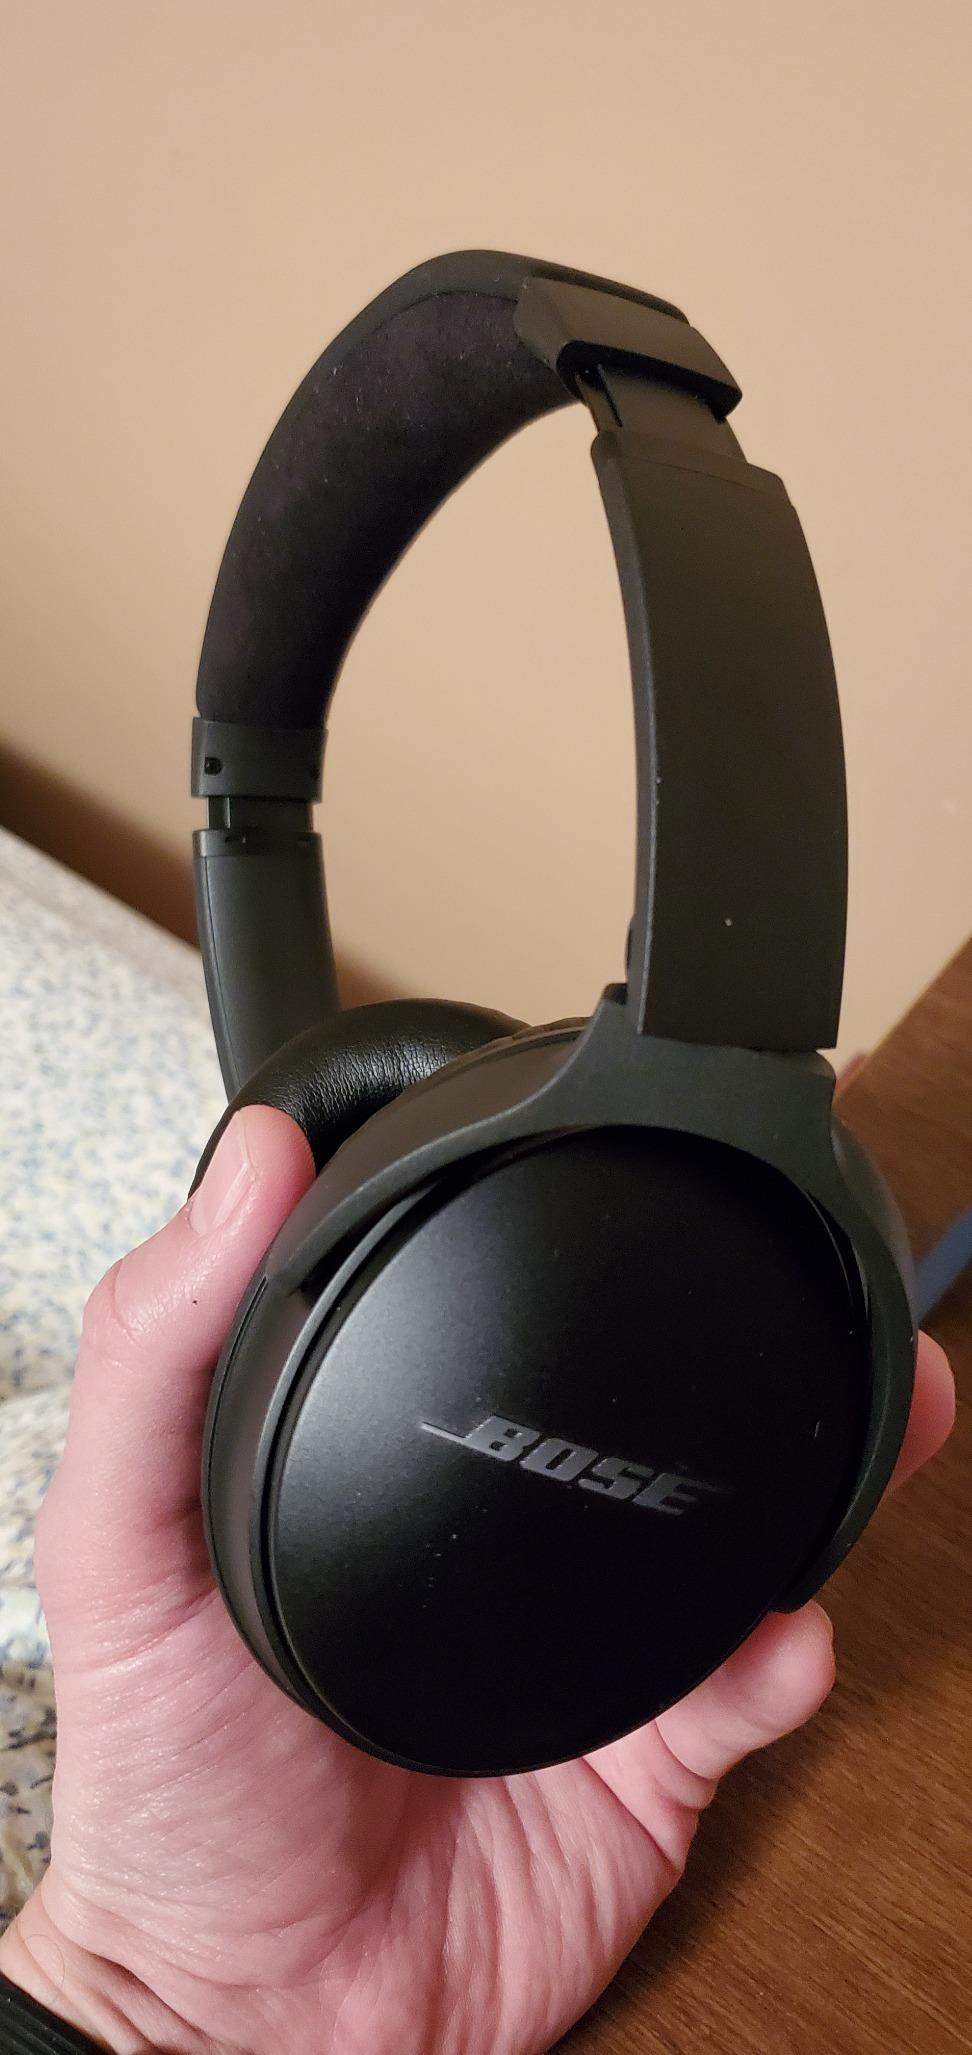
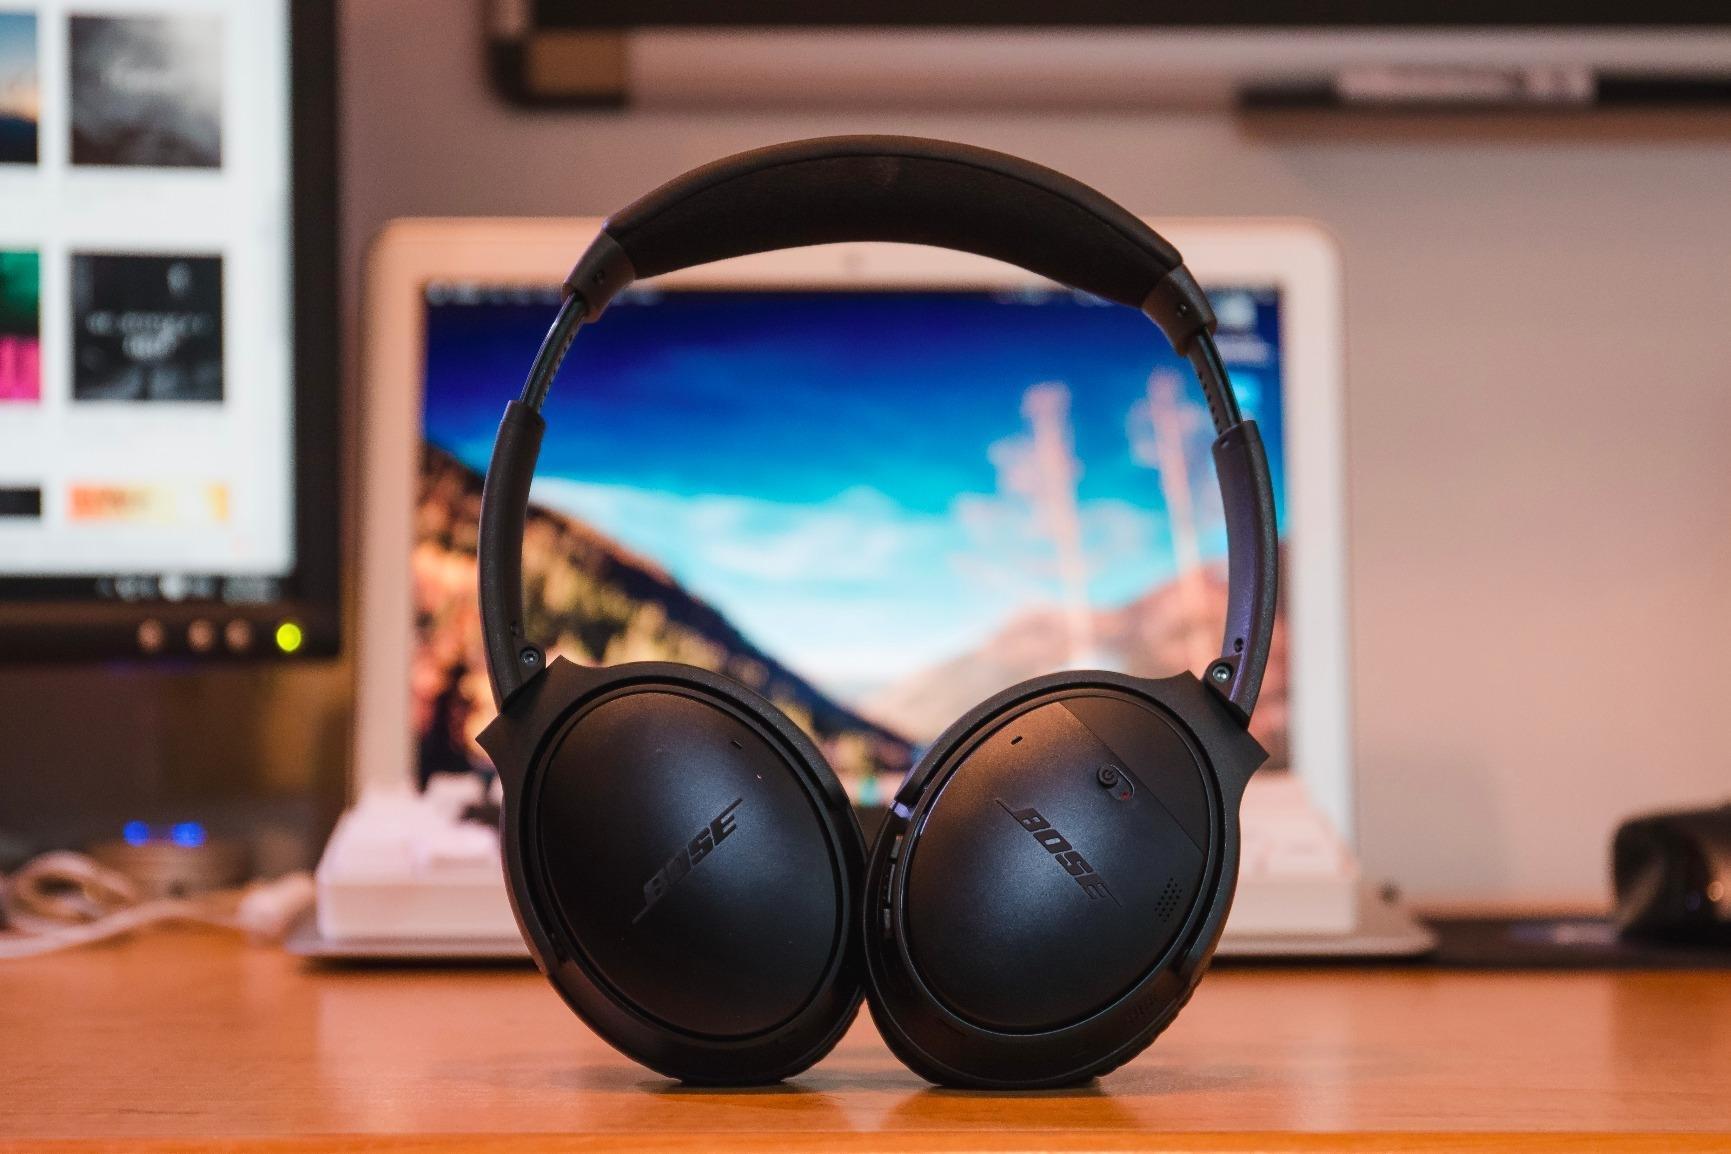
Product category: headphones
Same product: yes